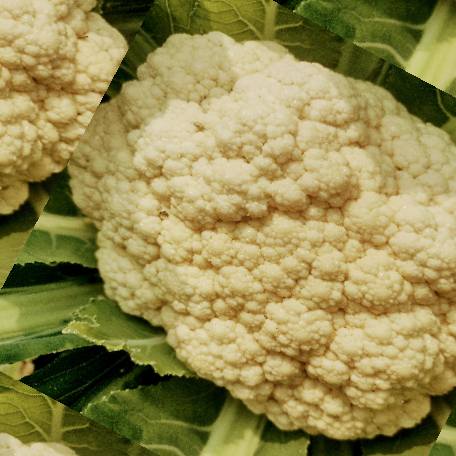
Label: Disease Free